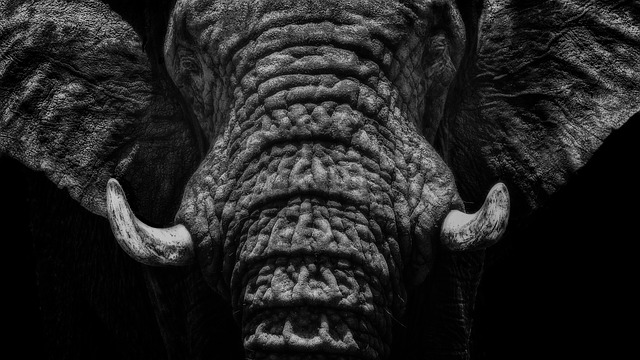
Label: elephant